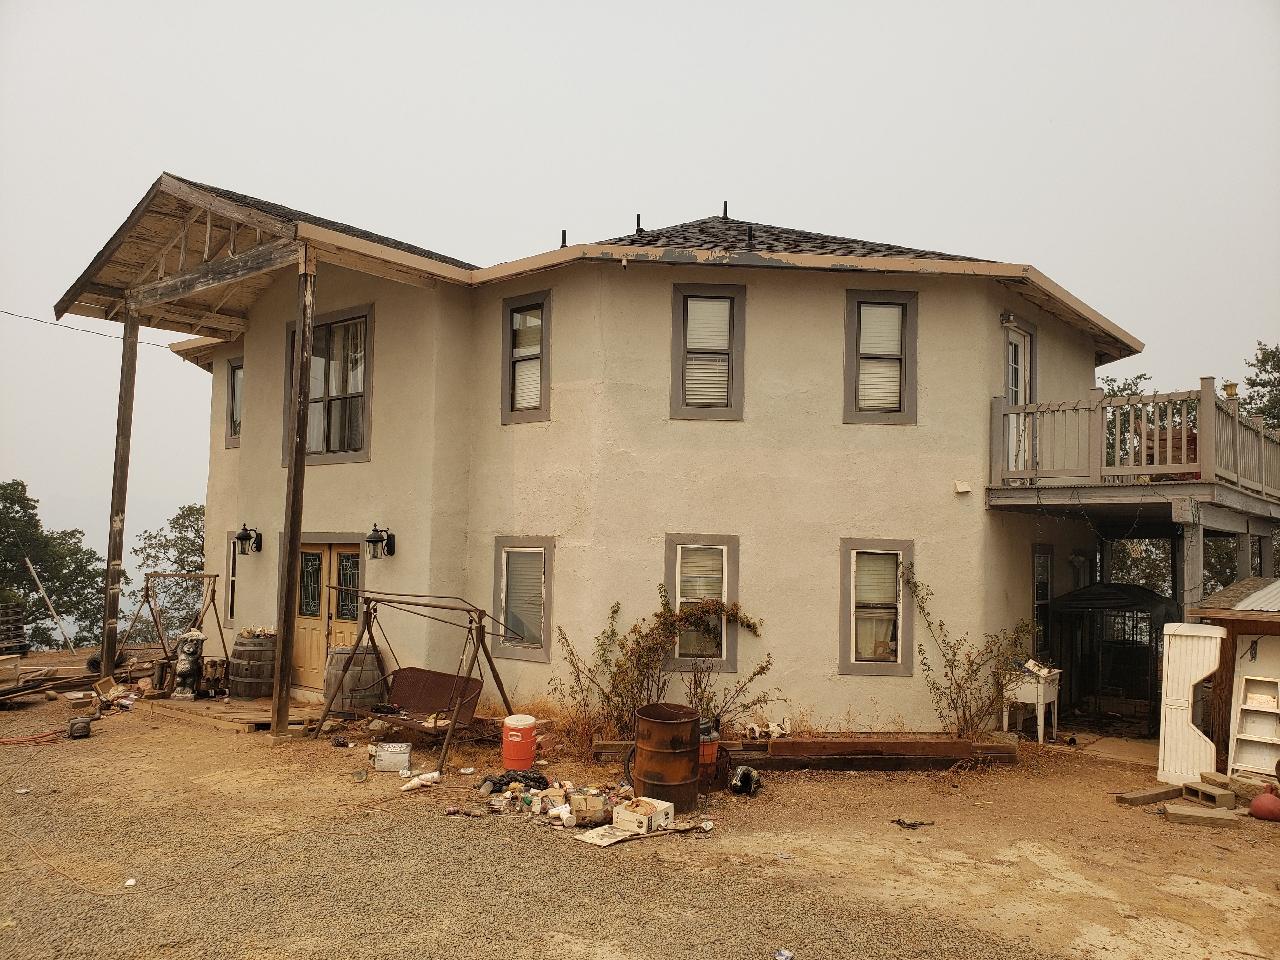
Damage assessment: no_damage